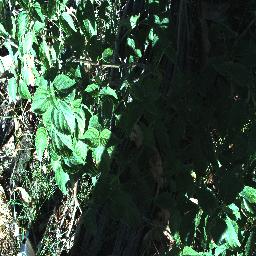
Label: lantana